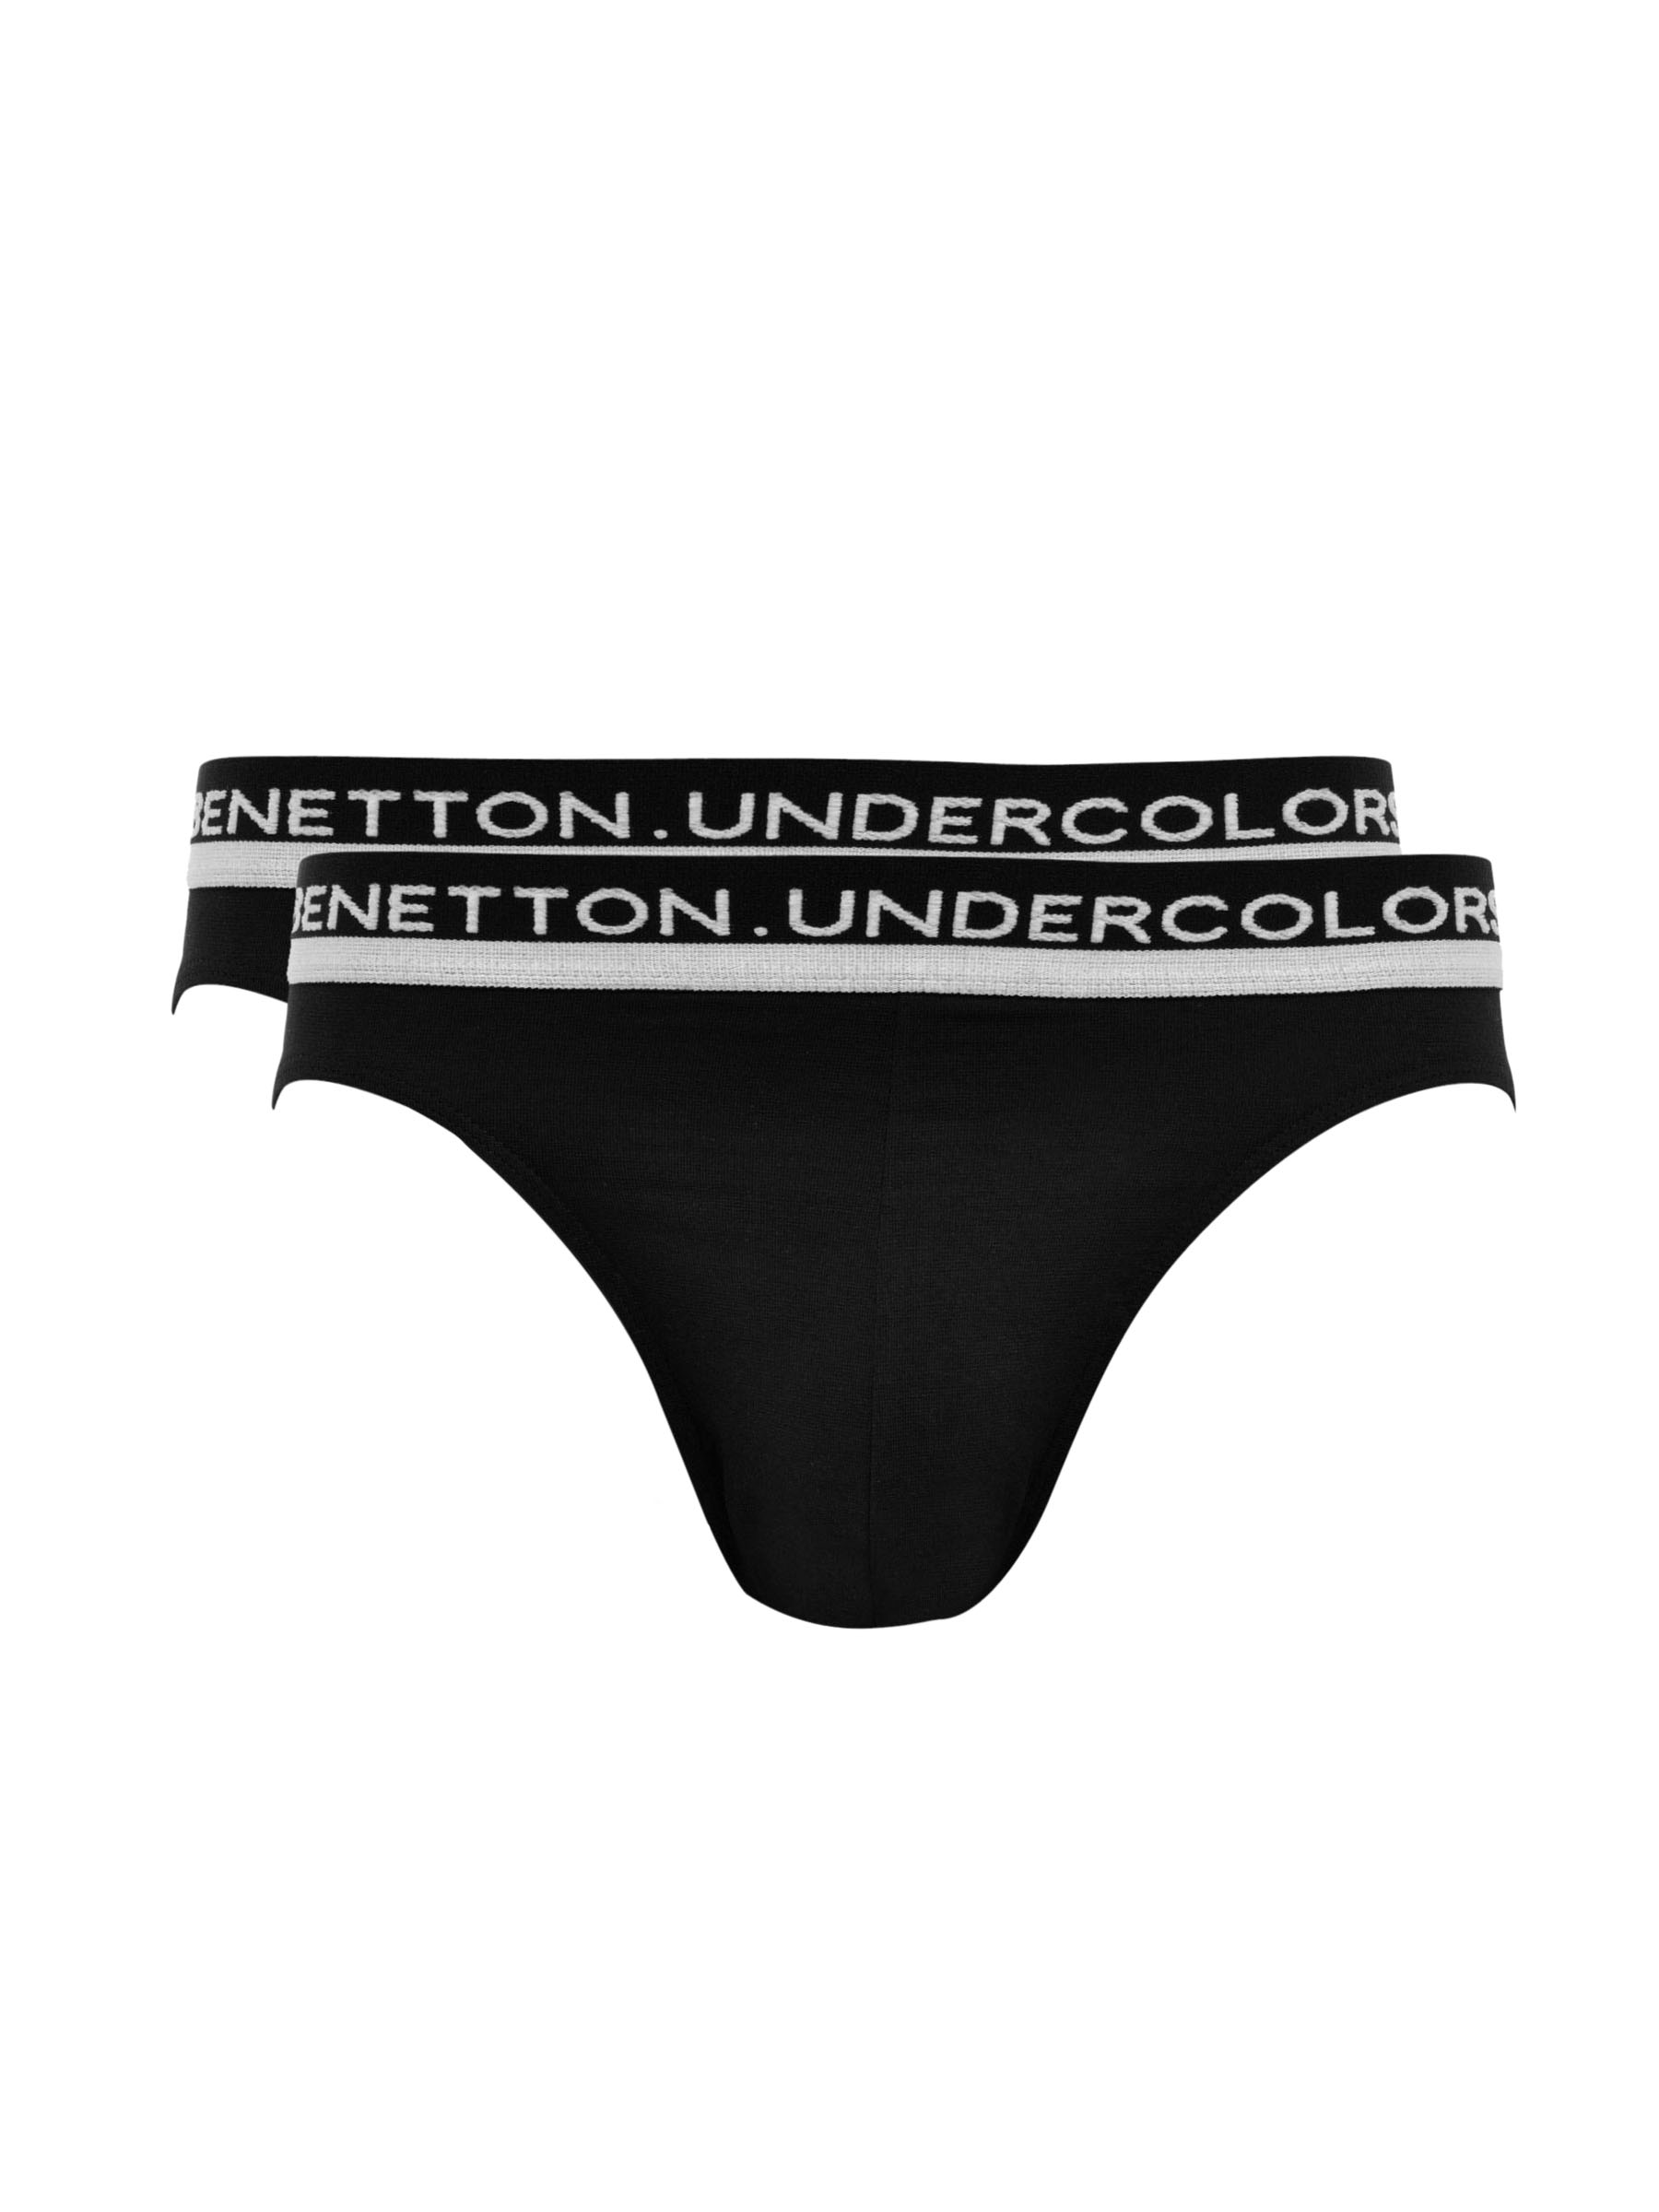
Undercolors of Benetton Men Black Pack of 2 Brief
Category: Apparel / Innerwear / Briefs
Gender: Men
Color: Black
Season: Summer 2016
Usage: Casual